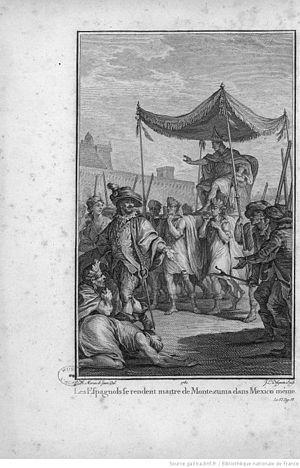
Jean-Michel Moreau (1741-1814) dit Moreau le Jeune, dessinateur
Moctezuma, dont le nom s’écrit également selon certaines variantes orthographiques, Moteuczoma, Motecuhzoma et dont le nom originel complet en nahuatl est Motecuhzoma Xocoyotzin, était le neuvième huey tlatoani de Mexico-Tenochtitlan. C’est pendant son règne, de 1502 à 1520, qu’a commencé la conquête espagnole de l'empire aztèque.